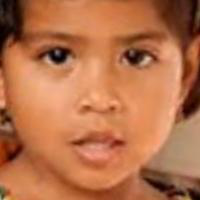
Age group: age 01-10